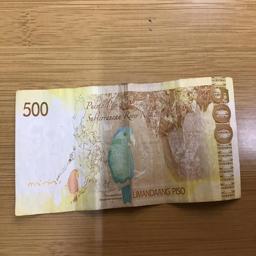
Label: 500_Back